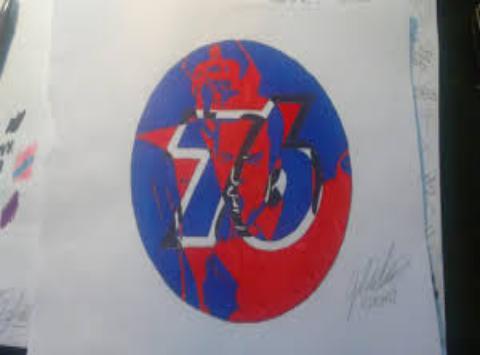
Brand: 76
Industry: Clothes